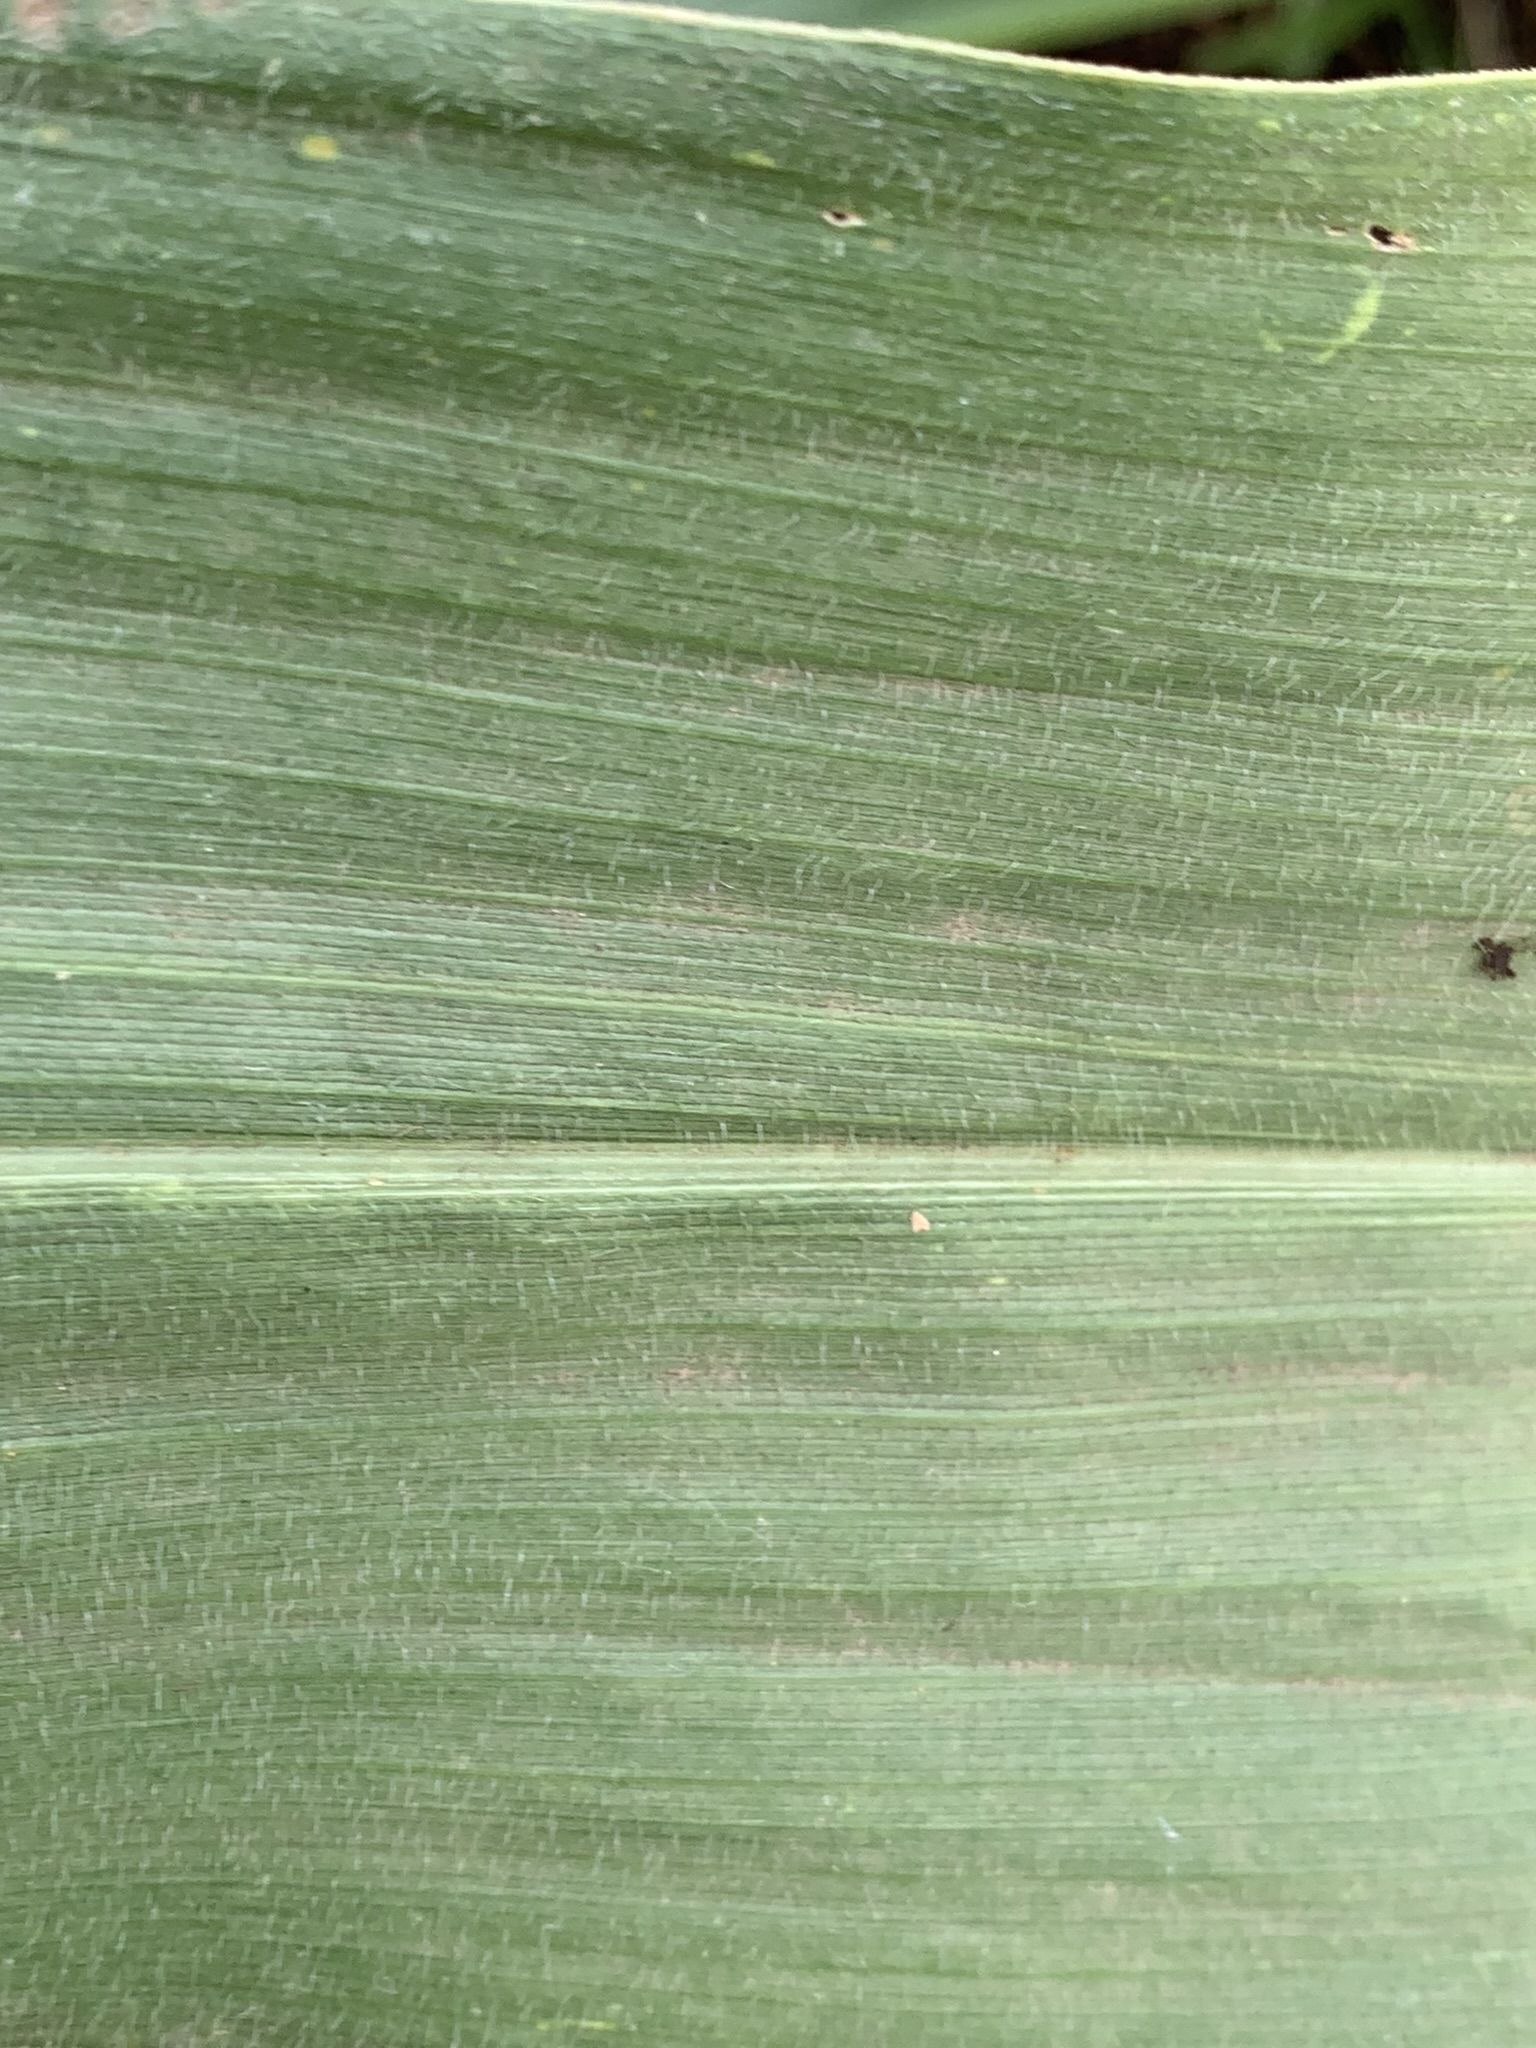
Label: Healthy